Polans (western)

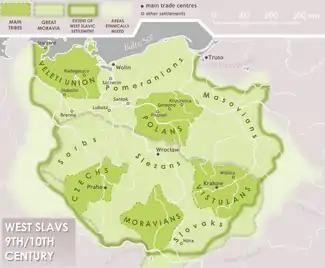
West Slavs of the 9th–10th centuries

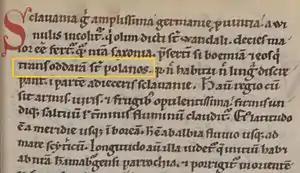
A fragment of the "Gesta Hammaburgensis ecclesiae pontificum" (1073) by Adam of Bremen containing the name "Polans" – .

The Polans (Polish: "Polanie"; Latin: "Polani", "Polanos"), also known as Polanians or Western Polans (Polish: "Polanie Zachodni"; Latin: "Polani Occidentis"), were a West Slavic and Lechitic tribe who inhabited the Warta River basin of the contemporary Greater Poland region starting in the 6th century. They were one of Central Europe's main tribes and closely related to the Vistulans, Masovians, Czechs and Slovaks. According to Zygmunt Gloger, their name was derived from the word "pole", meaning "field", thus denoting them as "men of the fields".